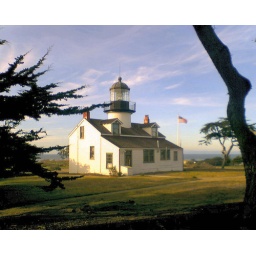
The Asilomar Lighthouse is the oldest continuously-operating lighthouse on the west coast of the United States. Photo by Vicki Rogers.